Green-water navy

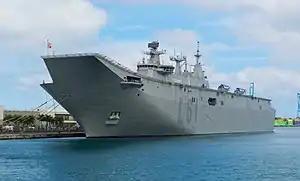

The Japan Maritime Self-Defense Force is considered to be a green-water navy. Overseas JMSDF deployments include participation in the Combined Task Force 150, and an additional task force in the Indian Ocean from 2009 to combat piracy in Somalia. The first postwar overseas naval air facility of Japan was established next to Djibouti-Ambouli International Airport: